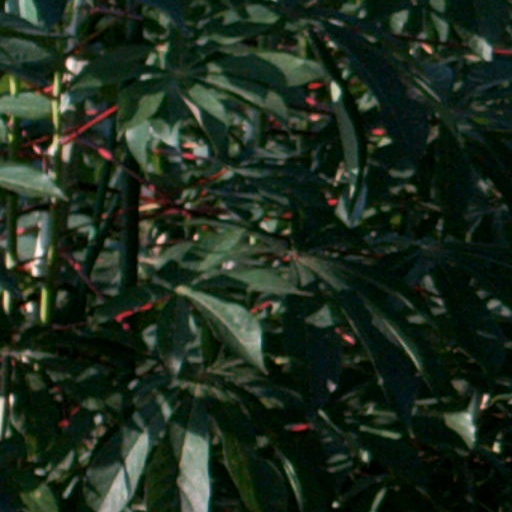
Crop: cassava